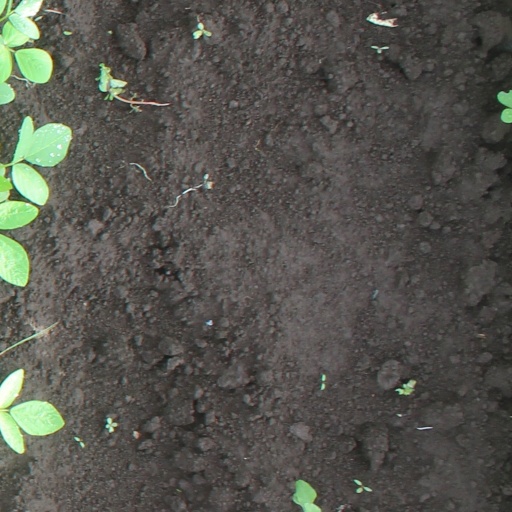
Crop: soybean